Council of Keewatin

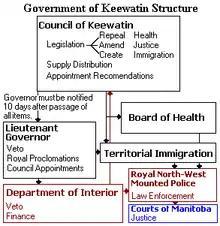
The structure and powers of the Government of Keewatin

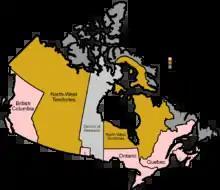
Map of Canada showing the District of Keewatin in 1876 (light gray)

The new district of Keewatin was separate from the North West Territories. Keewatin was an area extending north of the "postage stamp" province of Manitoba and the Canada–United States border, to the northern shores of Canada. To the west was the North-West Territories, to the east Ontario and again the North-West Territories. The Lieutenant Governor of Manitoba, Alexander Morris, served "ex officio" as Lieutenant Governor of the district.